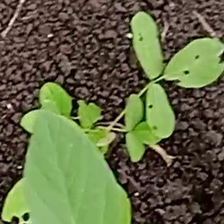
Weed species: Asian_Pigeonwings_(Clitoria Ternatea)